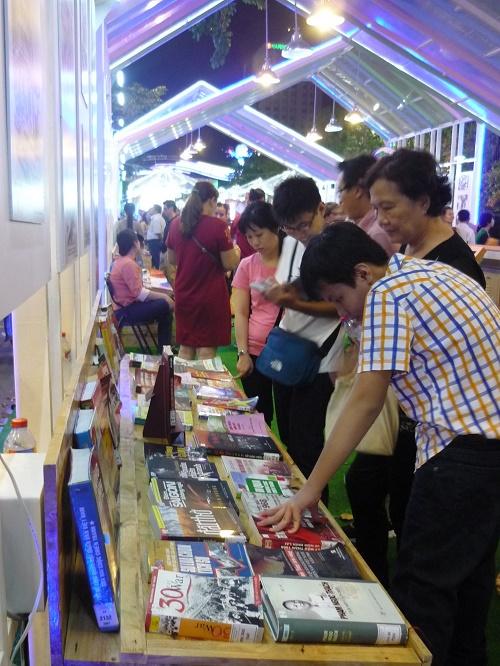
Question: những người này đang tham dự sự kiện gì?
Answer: họ đang tham dự hội sách